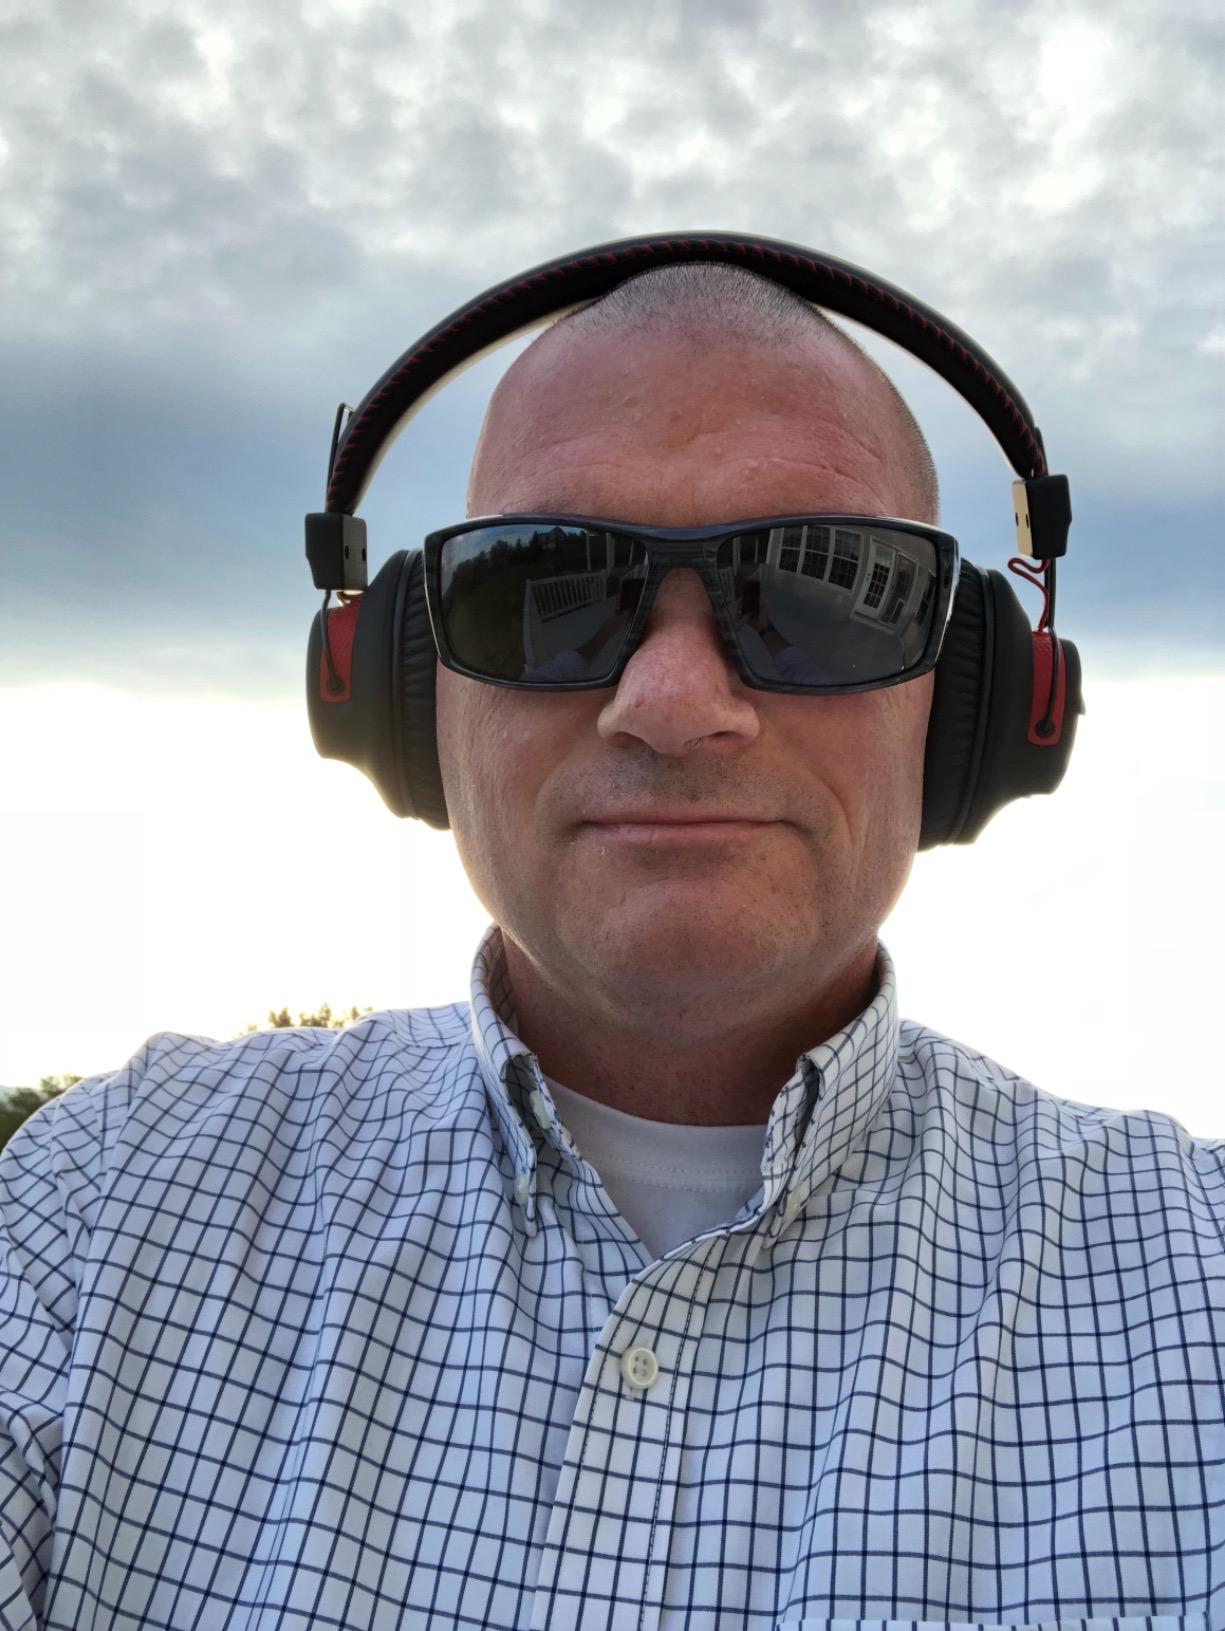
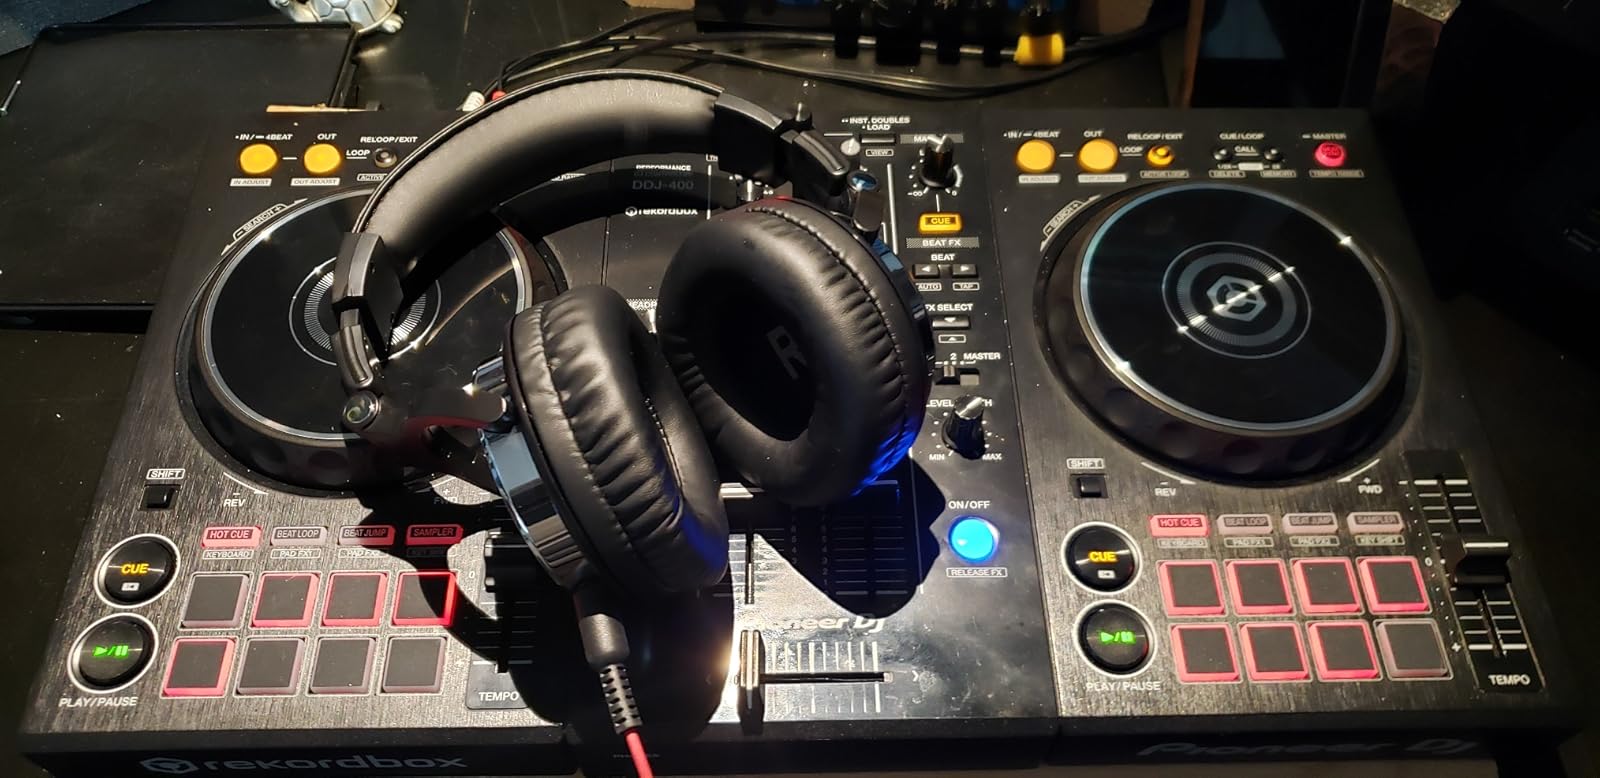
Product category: headphones
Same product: no